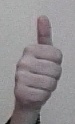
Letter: aleff